Life with Henry

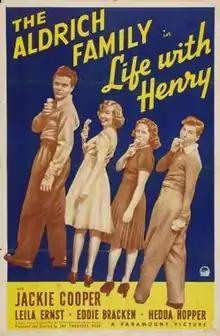
Theatrical release poster

Life with Henry is a 1941 American comedy film directed by Theodore Reed and written by Clifford Goldsmith and Don Hartman. The film stars Jackie Cooper, Leila Ernst, Eddie Bracken, Fred Niblo, Hedda Hopper and Kay Stewart. It was released on January 24, 1941 by Paramount Pictures.